W. C. E. Thomas

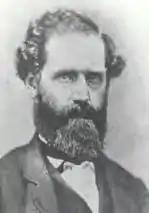

William C. E. Thomas (November 21, 1818August 13, 1876) was an American publisher, clerk, and politician. He was the first Mayor of Green Bay, Wisconsin.